Solo Camping for Two

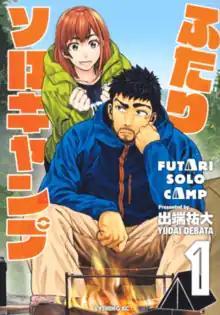
First volume cover, featuring Gen Kinokura (front) and Shizuku Kusano (back)

is a Japanese camping-themed manga series written and illustrated by Yudai Debata. It was serialized in Kodansha's manga magazine "Evening" from October 2018 to February 2023, when the magazine ceased its publication. Following a brief run in the "" manga app, the series resumed in "Morning" in December 2023. Its chapters have been collected in 21 volumes as of July 2025. A live-action television drama adaptation aired from January to February 2025, and an anime television series adaptation produced by SynergySP premiered in July of the same year.